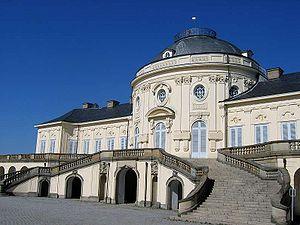
Stuttgart /ˈʃtutɡaʁt/ est la capitale du Land de Bade-Wurtemberg, dans le Sud de l'Allemagne. Sixième plus grande ville d'Allemagne, Stuttgart a une population de 613 392 habitants tandis que la région métropolitaine de Stuttgart en compte 5,3 millions.